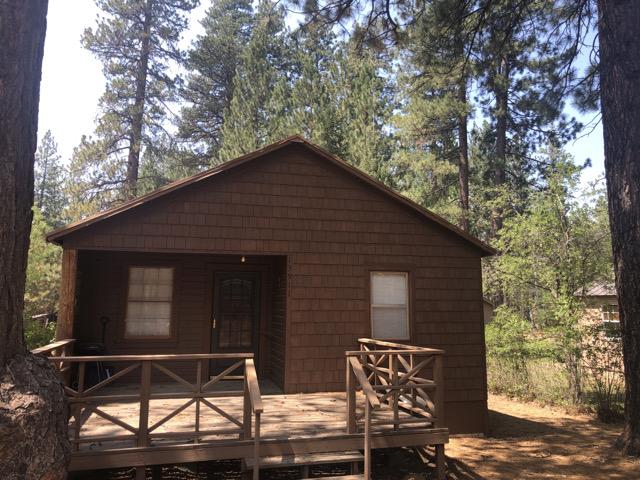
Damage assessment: no_damage